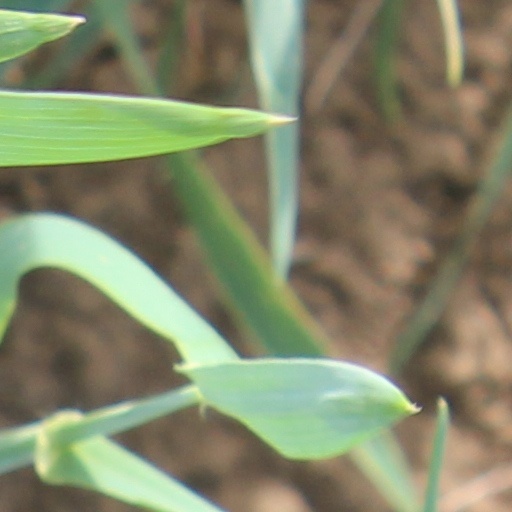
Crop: wheat